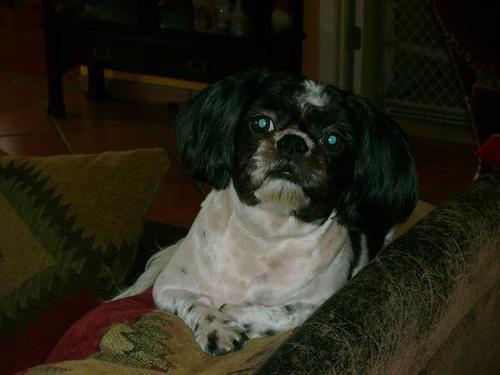
Shih-Tzu